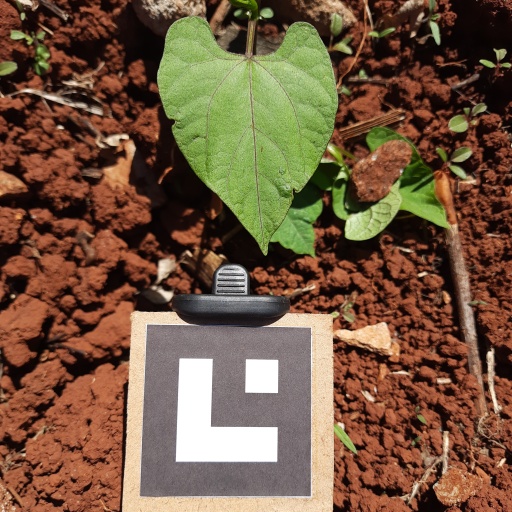
Observations: flat surface, eating holes in the edge, under sunlight